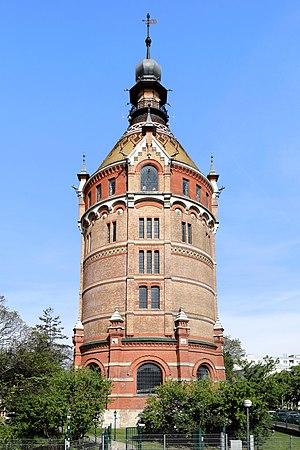
Favoriten est le dixième arrondissement de Vienne, situé au sud de la ville. Il compte environ 161 000 habitants, ce qui en fait l'arrondissement le plus peuplé de Vienne. Il fait partie de la ville depuis 1874.